Riots at Fremantle Prison

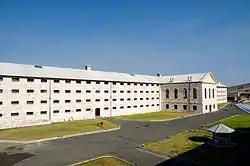
Main cell block of Fremantle Prison

Numerous riots and disturbances at Fremantle Prison have occurred over its years of operation. Constructed in the 1850s using convict labor and modeled after Pentonville Gaol, Fremantle Prison served as Western Australia's primary maximum security facility for male offenders. Despite some reforms prompted by Royal Commissions in 1898−99 and 1911, substantial changes to the prison's operation didn't commence until the 1960s. Among the earliest incidents was one in 1854, while major riots took place in 1968 and 1988, causing significant damage to the prison.